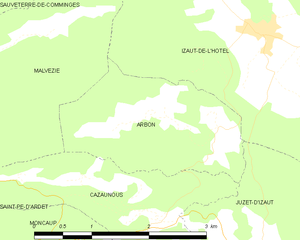
Arbon, également est une commune française située dans le département de la Haute-Garonne en région Occitanie.